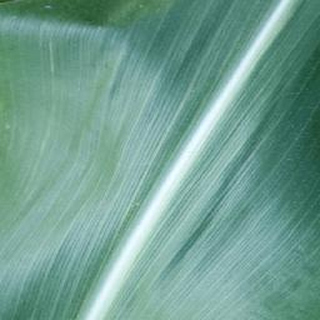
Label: healthy_corn